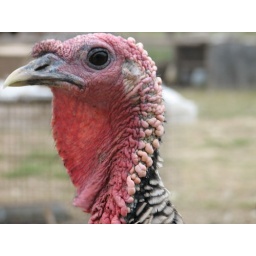
Farm in tuscumbia -Marcus on field trip and pizza for lunch